Stanley Spencer Gallery

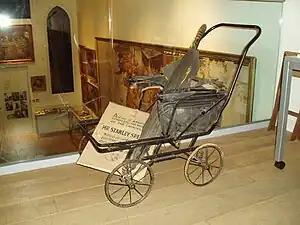
Stanley Spencer's pram

The building was then converted by local benefactor Colonel Ricardo into the "King's Hall", a reading and recreation room for village residents, and continued as such until the Second World War, after which it was used for various activities, including a life drawing class suggested by Stanley Spencer. After Spencer's death in 1959 Faith Gibbon, a young artist whom he had befriended, was using the former chapel as a studio. She invited the steering committee of the newly founded Stanley Spencer Memorial Trust to visit her, at which point it was decided that the perfect venue for The Stanley Spencer Gallery had been found. A simple conversion took place; the side windows were blocked in to allow more hanging space and a new floor, doors and lights were installed.